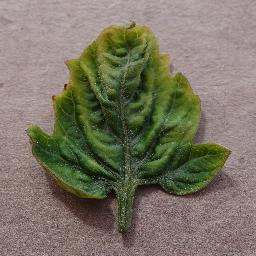
Label: Tomato___Tomato_Yellow_Leaf_Curl_Virus